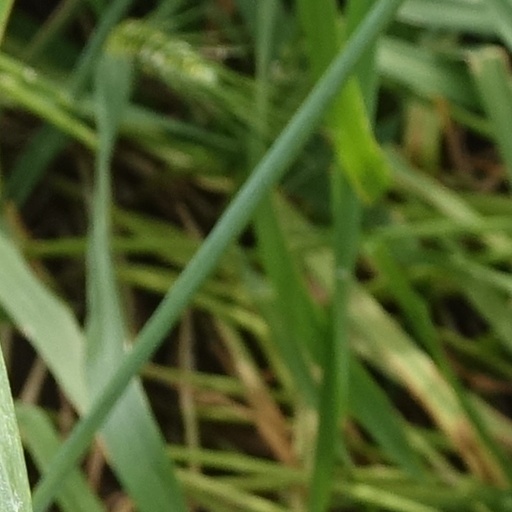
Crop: wheat